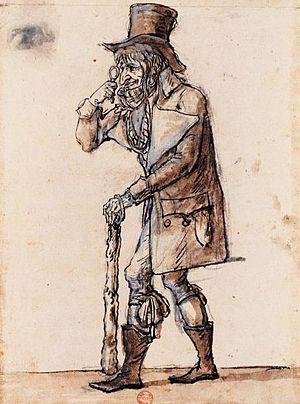
Un Incroyable, 1798, dessin de Claude-Louis Desrais (1746-1816).
Les Incroyables et Merveilleuses sont un courant de mode de la France du Directoire caractérisé par sa dissipation et ses extravagances, en réaction à la sombre tristesse qu'avait répandue la Terreur.